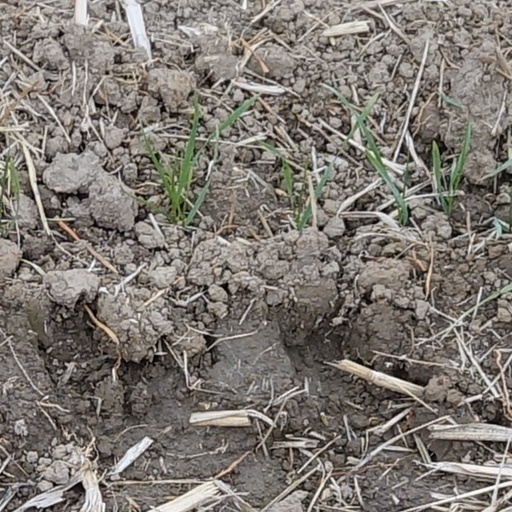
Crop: wheat